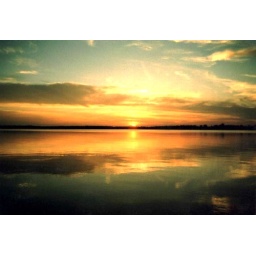
calm sunrise on the lake near my house